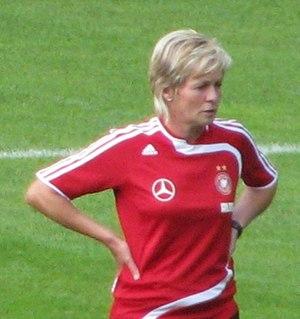
L'équipe d'Allemagne féminine de football est l'équipe nationale qui représente l'Allemagne dans les compétitions majeures de football féminin: la Coupe du monde, les Jeux olympiques, les Championnats d'Europe et l'Algarve Cup. Elle est gérée par la Fédération allemande de football. Son premier match officiel a eu lieu en 1982. Après la réunification allemande, la DFB est restée du côté de l'Allemagne de l'Ouest.